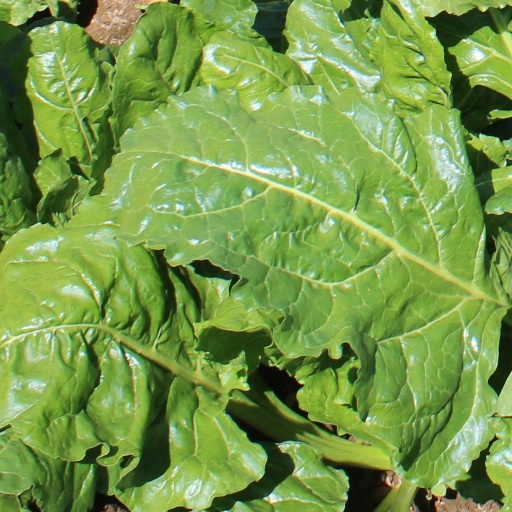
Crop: sugar beet